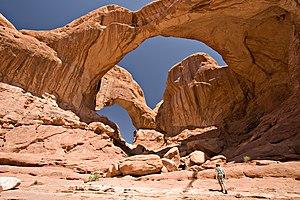
Double Arch, une paire d'arches proches l'une de l'autre dans le Parc national des Arches, en Utah (États-Unis). Italiano: Double Arch, formazione costituita da due archi ravvicinati nell'Arches National Park in Utah, USA.